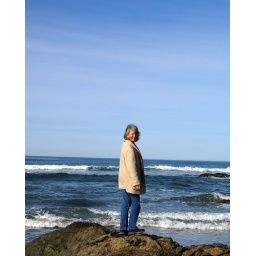
Celebrating New Years Eve in Fort Bragg. Kathy standing on a rock over looking the ocean